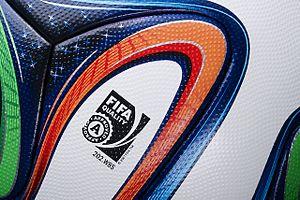
Fifa_Brazuca